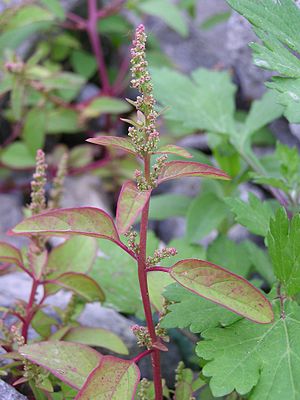
Mangefrøet gåsefod
Mangefrøet Gåsefod er en nedliggende eller opstigende urt, der er 20-50 cm høj. Planten vokser i Danmark nær bebyggelser, i skovrydninger og på agerjord.